Chapeltoun

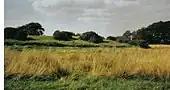
A view of the enigmatic Mound Wood on Kennox Moss in 2006

At Gallowayford near Kennox is the site of the discovery in 1850 of stone-lined graves about square, in a group of tumuli, in which were found two urns containing flint arrowheads and some 'Druid's glass' beads. Charles McAlister Esq. of Kennox House, the laird, had ordered these graves to be opened and examined. The flints and the eleven beads (probably made of amber) have been lost after having been taken into the keeping of the laird. They had at least been photographed and sketched by a visitor in the 1920s. The urns were also feared lost; however, it was found that they had been recorded under Loup and not Kennox (as the owner was Laird of both places) in the record of the National Museum of Antiquities of Scotland. In 1949 they had been purchased from the estate. This find is one of the very few where two urns were found in the same cist, and the assemblage of grave goods is unusual. Gallowayford Farm is no longer in existence; however, the remains of the dam or weir in the Glazert nearby can be clearly seen. Robertson (1820) regards this as being a valuable property, the proprietor being James Millar, with a valued rent of £21.